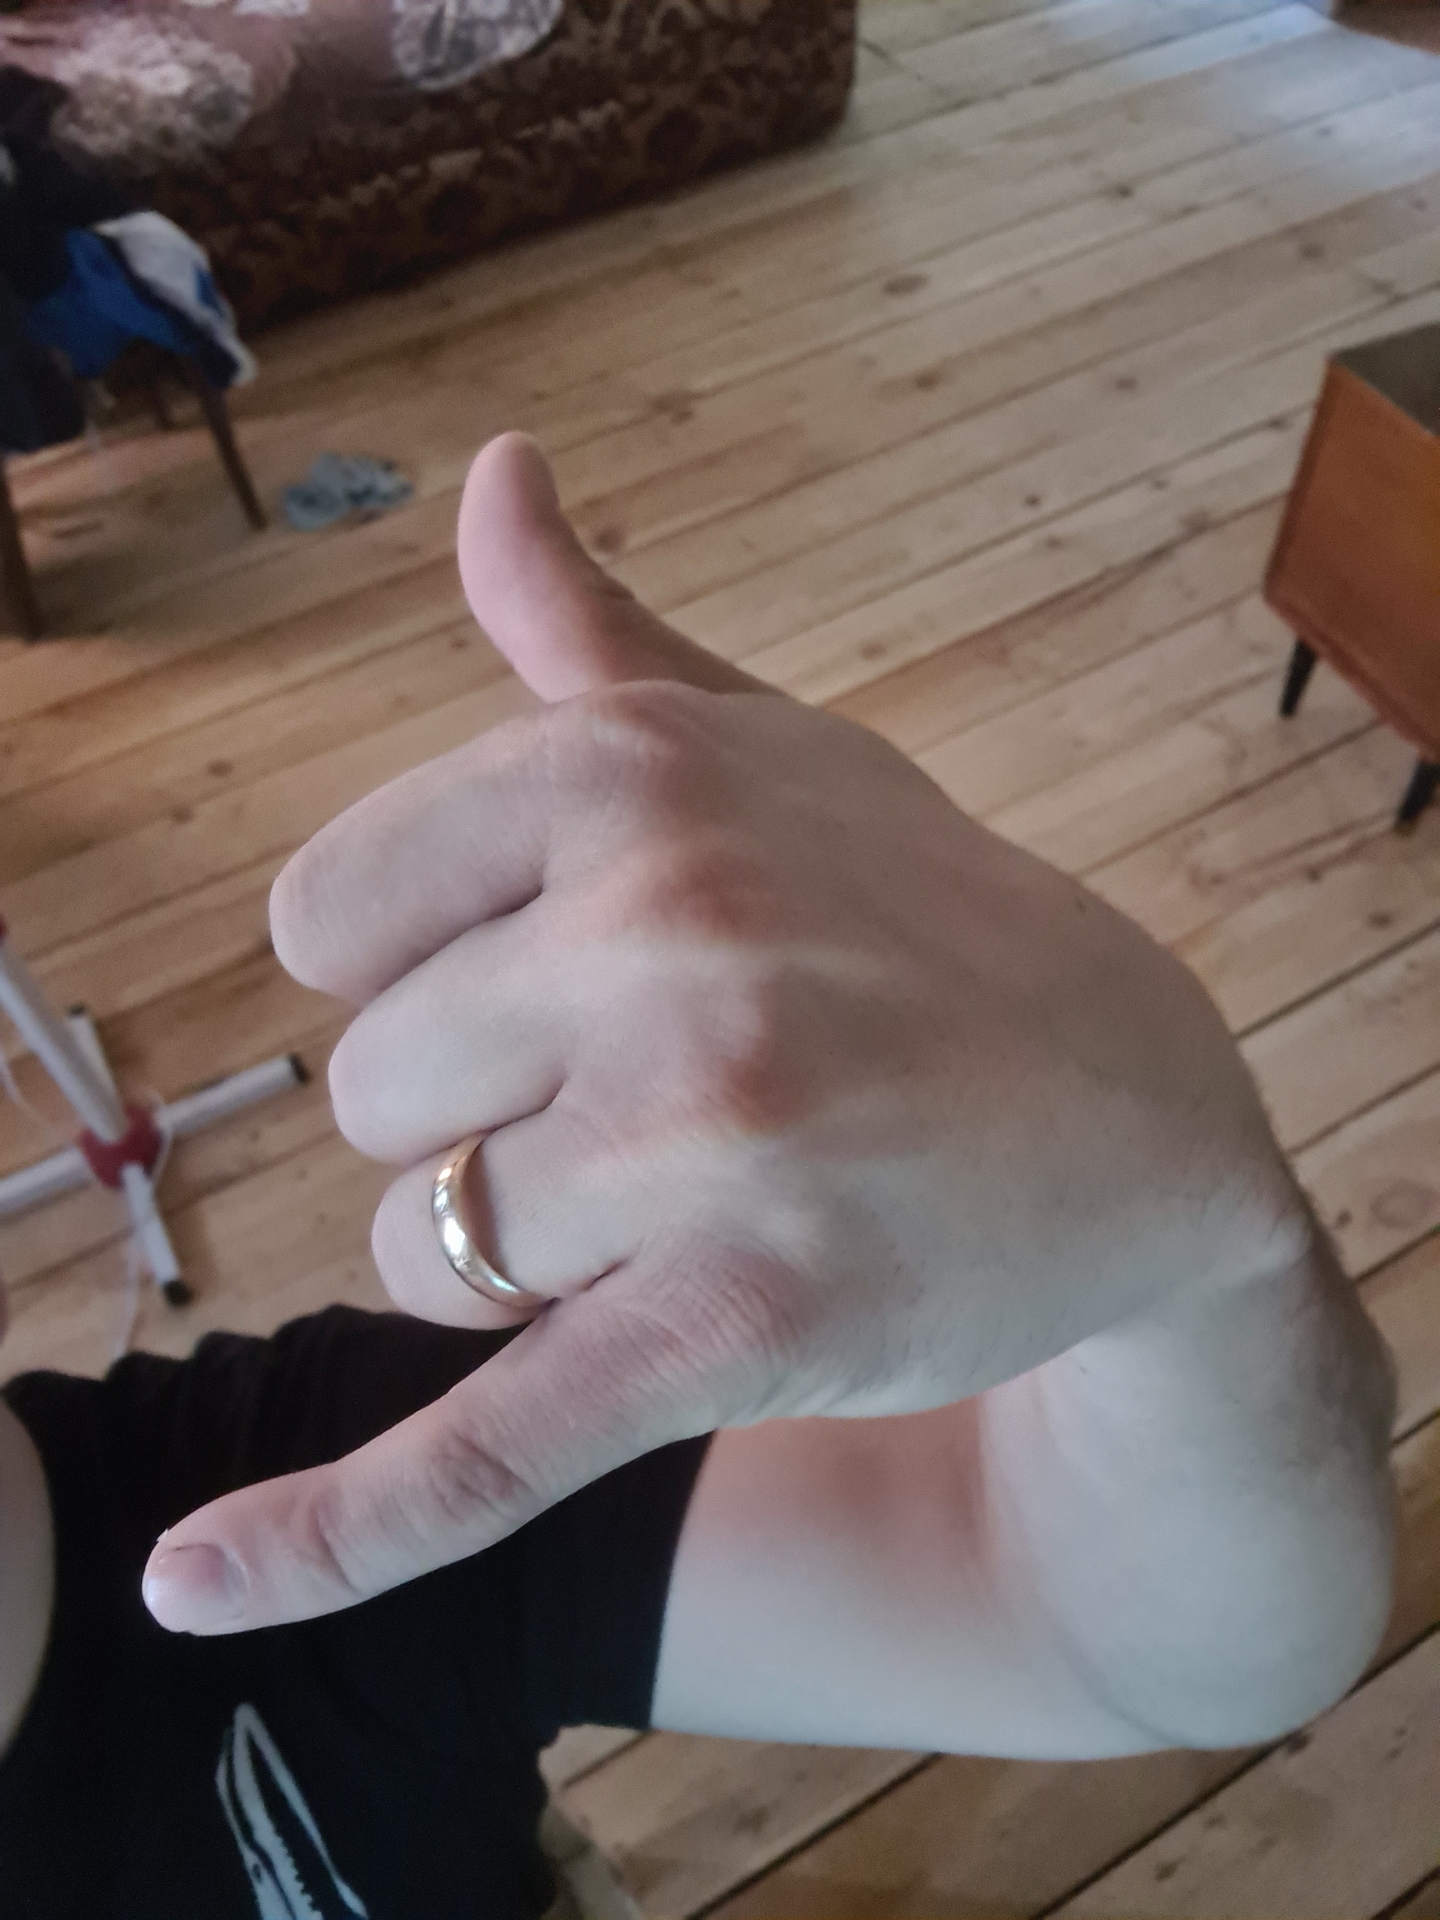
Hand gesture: call